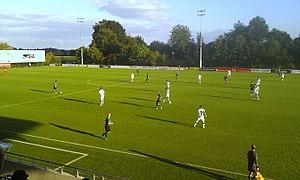
Stade à Rödinghausen, arrondissement de Herford, Rhénanie-du-Nord-Westphalie, Allemagne. العربية